Bolwick Hall

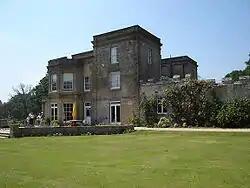
Bolwick Hall

Bolwick Hall is located at Marsham, Norfolk, 1 mile south of Aylsham.